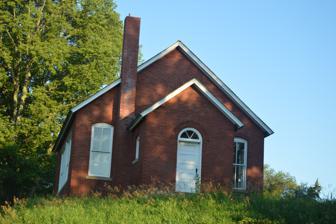
Building: East Waterford School
Country: United States of America
Year built: 1907
United States historic place East Waterford School U.S. National Register of Historic Places Show map of Illinois Show map of the United States Location Junction of North Dickson Mounds Rd. and East Prairie Rd., Lewistown, Illinois Coordinates 40°20′59″N 90°6′55″W / 40.34972°N 90.11528°W / 40.34972; -90.11528 Area 0.5 acres (0.20 ha) Built 1907 ( 1907 ) Built by Lester, John (Jack); Hughes, Job Architectural style One-room Schoolhouse NRHP reference No. 09000897 Added to NRHP November 10, 2009 The East Waterford School is a historic one-room schoolhouse located at the junction of North Dickson Mounds Road and East Prairie Road in Waterford Township , Fulton County , Illinois . The school was built in 1907 to replace an 1856 building which had burned down earlier in the year. While it was still a traditional one-room rural school building, the new school added several modern features which made it relatively progressive for its time and setting. While it was still a frame building like its predecessor, the new school had a brick veneer , making it both more durable and visually appealing. The interior featured a heating plant in the basement with an indoor staircase and a cloakroom which was separate from the classroom, both of which were newer developments for small schools at the time. The schoolhouse was added to the National Register of Historic Places on November 10, 2009. References